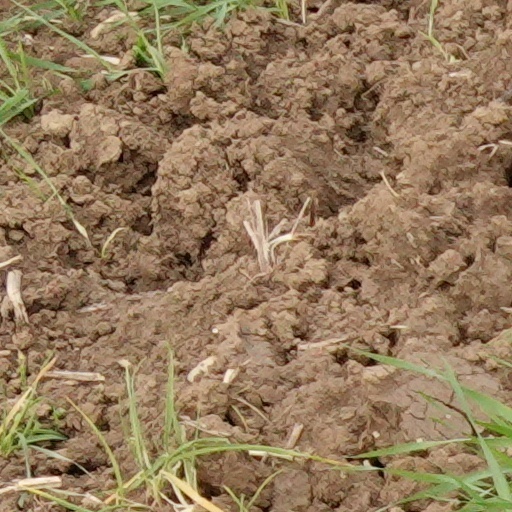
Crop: wheat